G. W. Foote

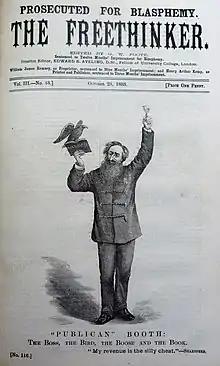
1883 cover of "The Freethinker"

In January 1868, Foote moved to London to work in a West End library, soon engaging in radical freethought. He founded a secular Sunday school and the Young Men's Secular Association at the Old Street Hall of Science in 1869, and began contributing to Charles Bradlaugh's "National Reformer" in 1870. He also served as secretary of the London Republican Club (1870) and the National Republican League (1871). In 1876, he opposed Bradlaugh's control over the secularist movement by starting his own paper, "The Secularist", and in 1877, with G. J. Holyoake and Charles Watts, formed the British Secular Union.